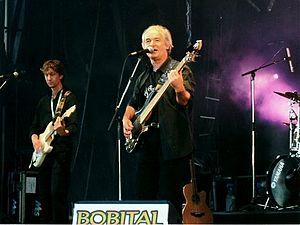
Gérard Jaffrès au festival des Terres-Neuvas à Bobital en juillet 2008.
Le festival des Terre-Neuvas est un festival de musique qui s'est tenu de 1998 à 2008 dans la commune de Bobital à une dizaine de kilomètres au sud-ouest de Dinan dans les Côtes-d'Armor. Organisé le premier week-end du mois de juillet, très éclectique, il a accueilli des artistes de divers styles de musique, majoritairement axé sur les grands succès commerciaux de l'année précédente. Ainsi il a vu venir des artistes internationaux comme Scorpions, Tokio Hotel, Marilyn Manson ou encore des Sex Pistols mais aussi des chanteurs français et bretons.
Gérard Jaffrès, né le 15 décembre 1956 à Saint-Pol-de-Léon, est un auteur-compositeur-interprète et musicien breton. L'été, il parcourt les côtes et les terres de sa Bretagne natale et l'hiver, les villes et villages de Belgique, sa terre d'adoption.